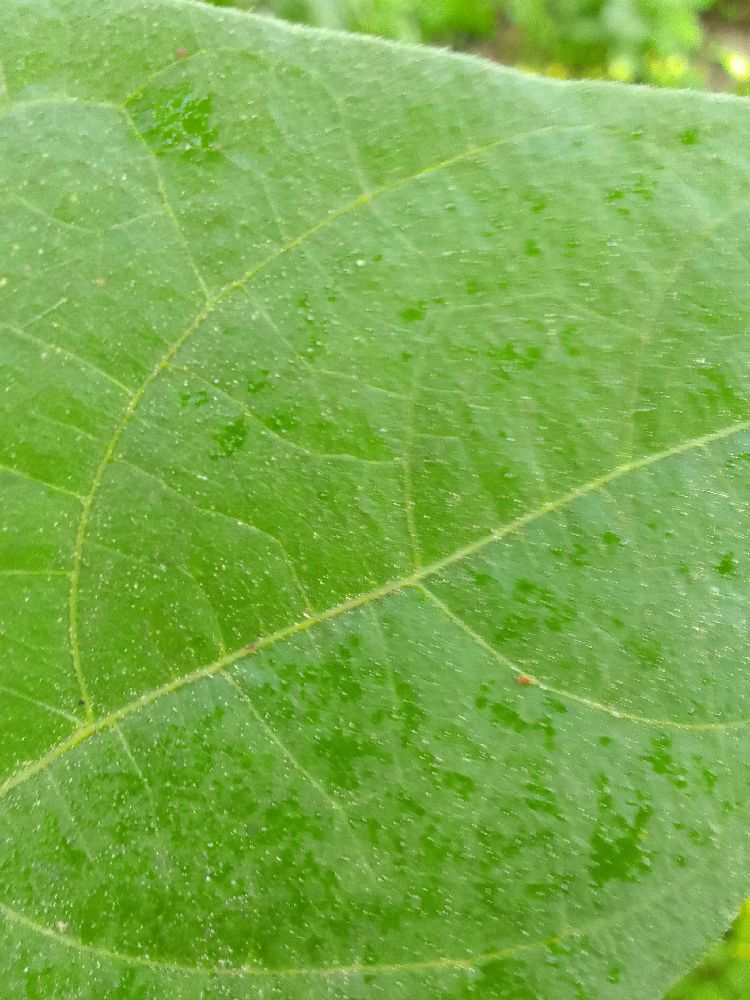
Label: healthy